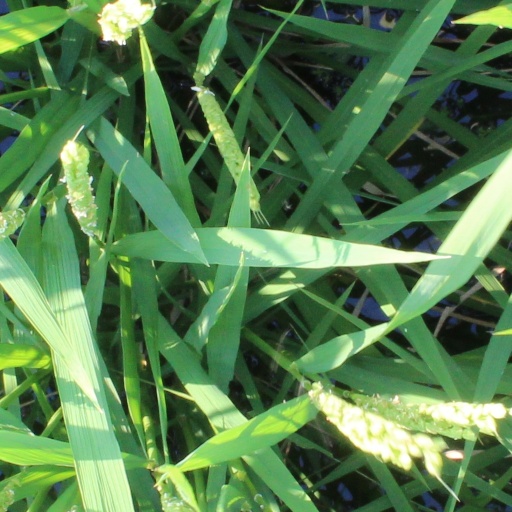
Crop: rice